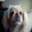
Label: dog